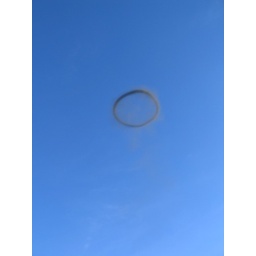
One of the distinctive features of this year's event was the repeating sight of giant black smoke rings over Black rock City